Hariton Peak

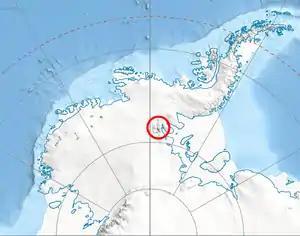
Location of Sentinel Range in Western Antarctica.

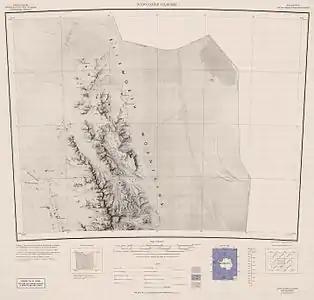
Map of northern Sentinel Range.

Hariton Peak is the rocky peak rising to 1690 m near the north end of Sentinel Range in Ellsworth Mountains, Antarctica. It is named after Pop (Priest) Hariton (Hariton Halachev, 1835–1876), a leader of the 1876 April Uprising for Bulgarian independence.